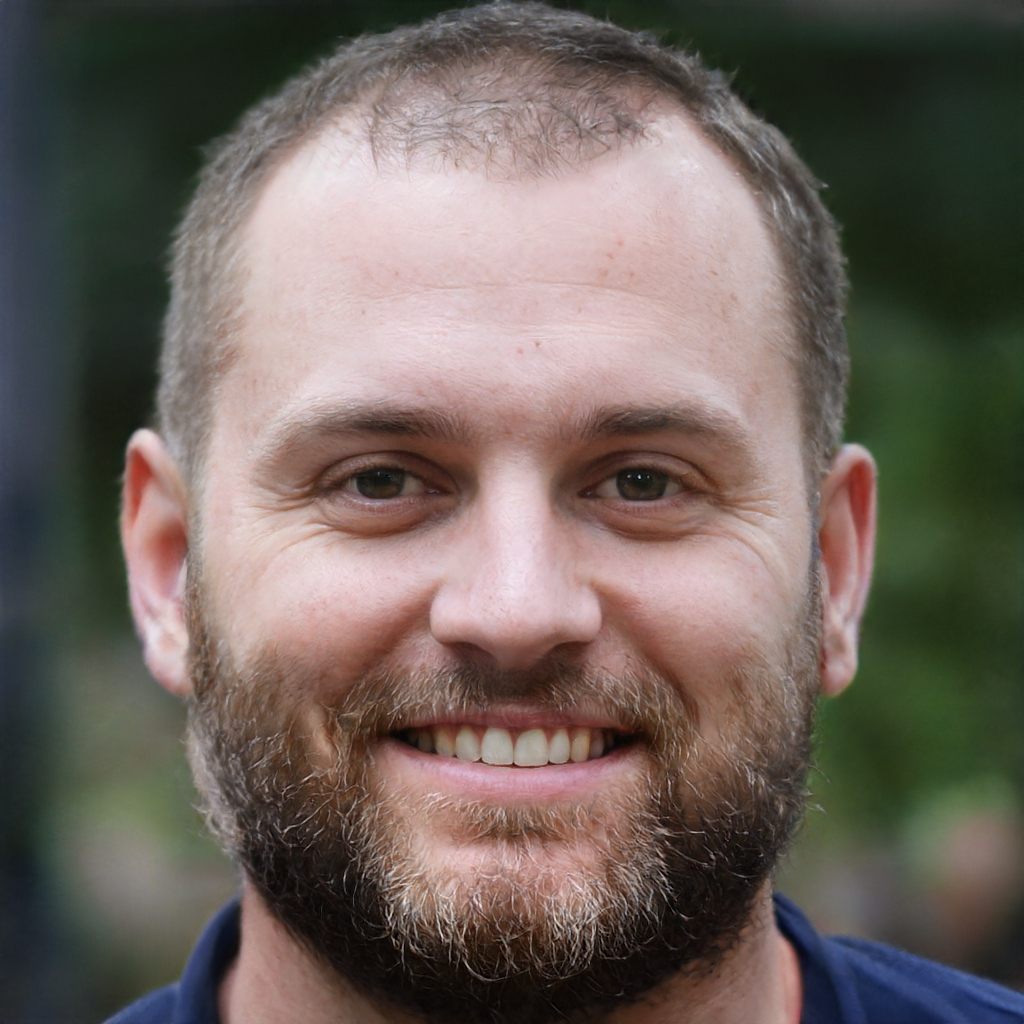
Gender: Male